Elena Cotta

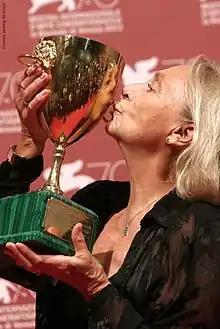
Cotta at the 70th Venice International Film Festival

Born in Milan, Italy, at a young age Cotta won a scholarship to attend the Accademia Nazionale di Arte Drammatica Silvio D'Amico; after just one year she quit the Academy to enter the stage company "La compagnia dei giovani". In 1975, she founded her own company together with her husband, Carlo Alighiero.